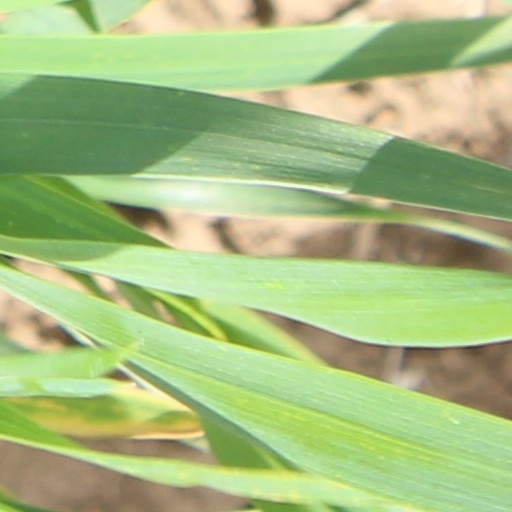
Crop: wheat